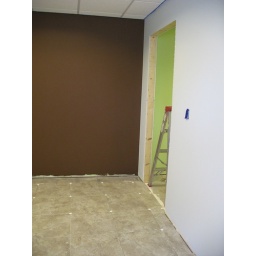
paint color in new office w/ new stone floor